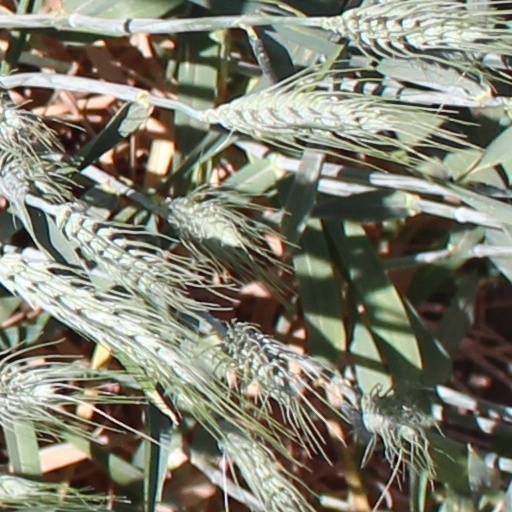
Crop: wheat